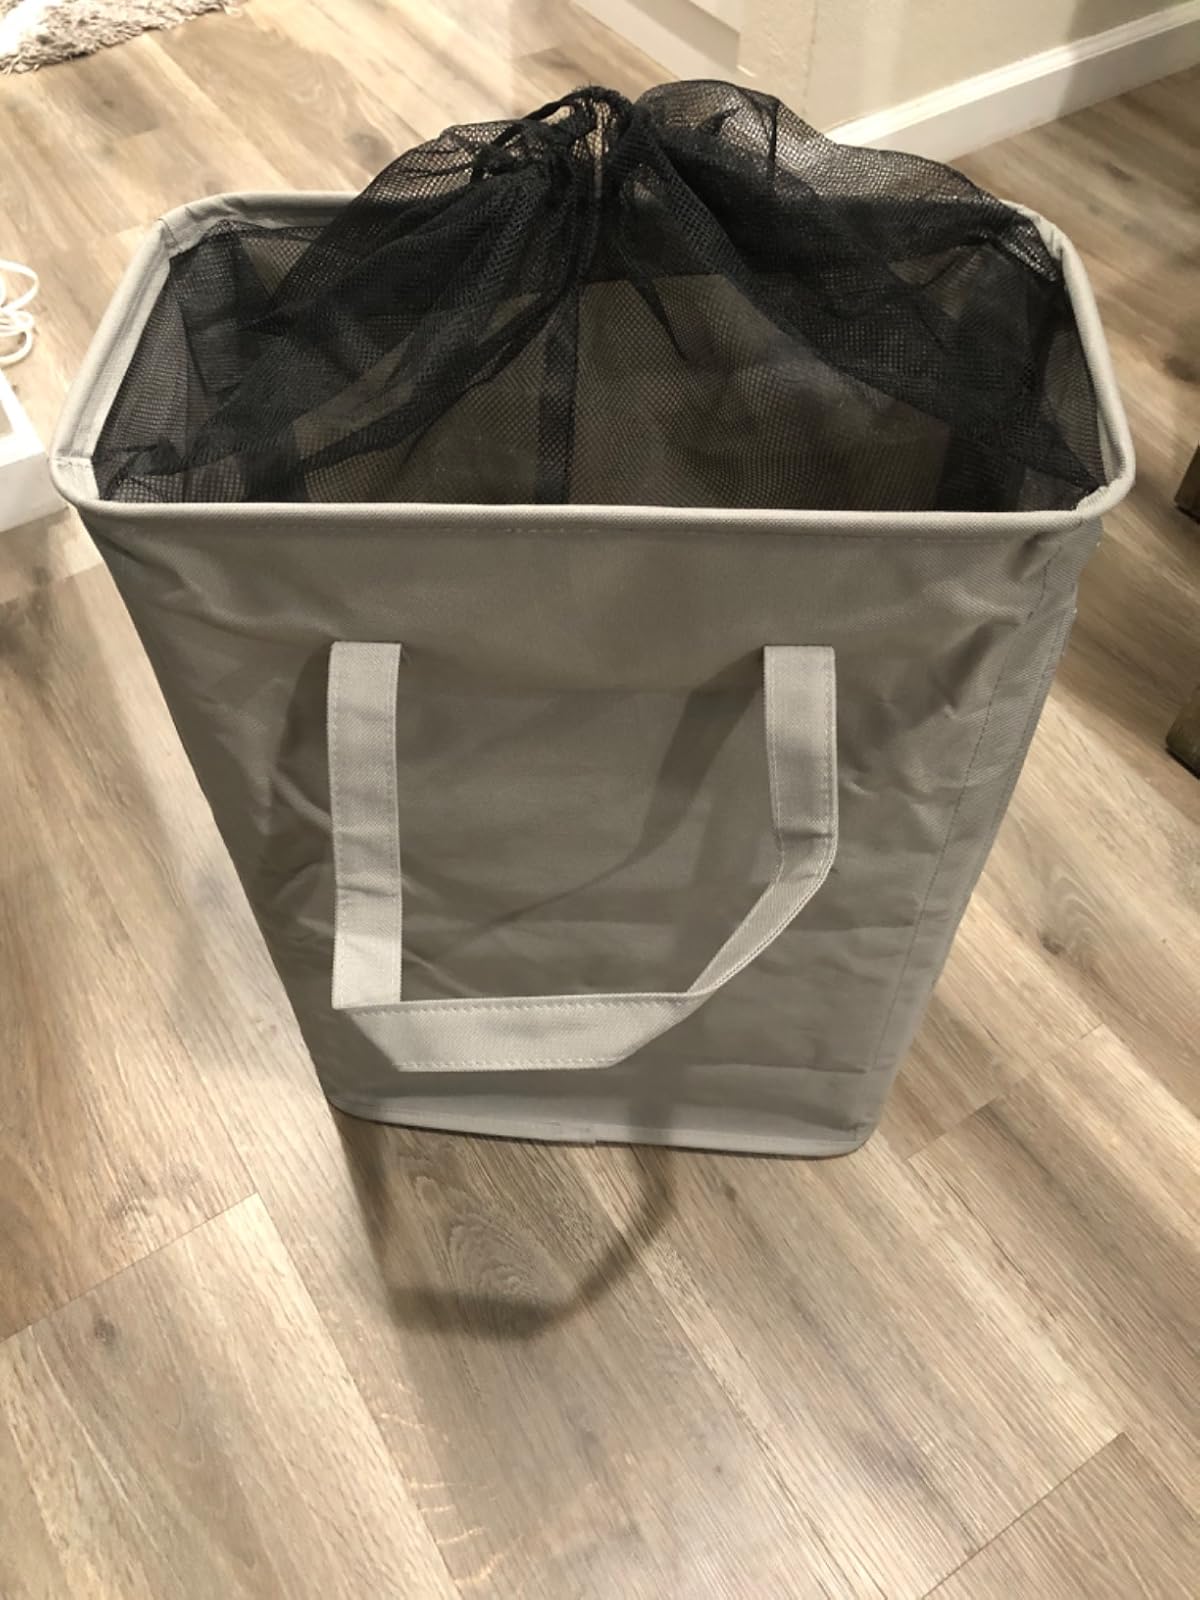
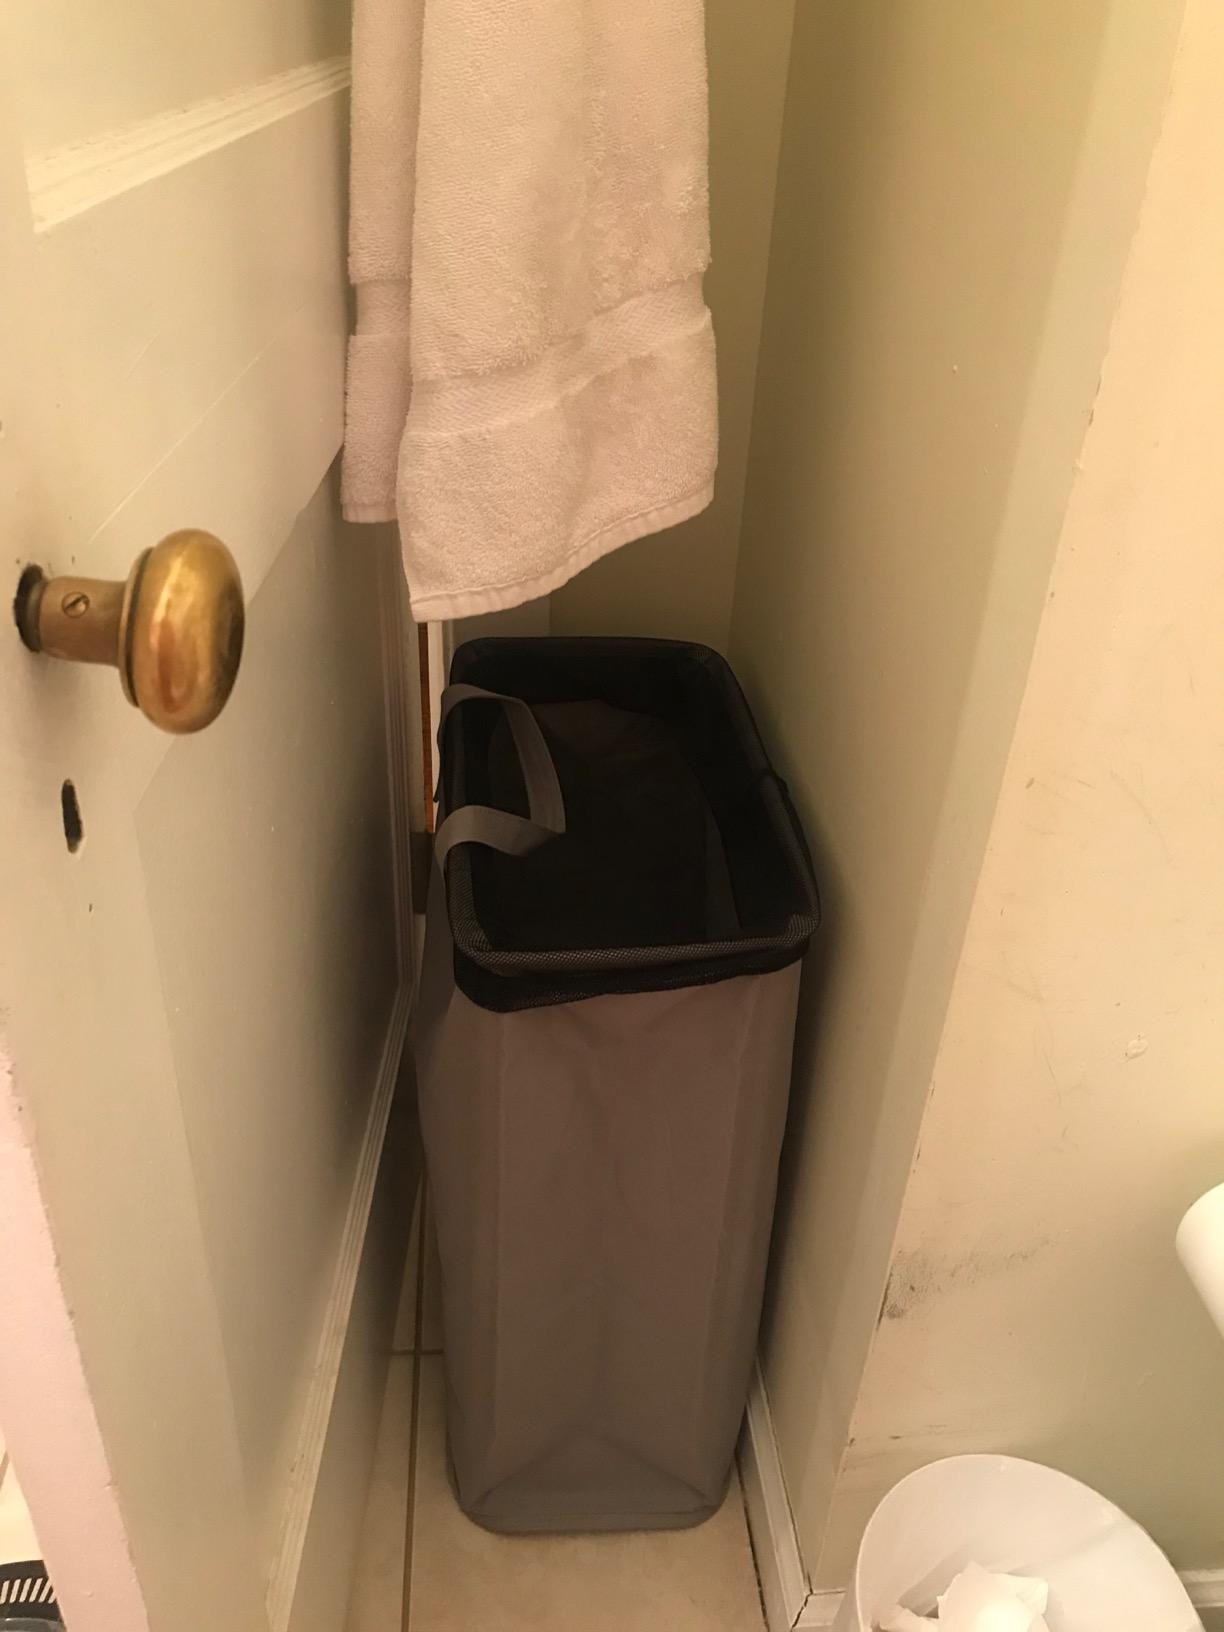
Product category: items_hamper
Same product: yes